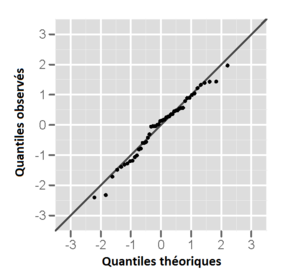
Un tracé de probabilité normale
La droite de Henry est une méthode graphique pour ajuster une distribution gaussienne à celle d'une série d'observations. En cas d'ajustement, elle permet de lire rapidement la moyenne et l'écart type d'une telle distribution.